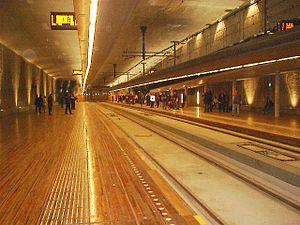
Le réseau RandstadRail dans la partie sud de la Randstad, conurbation de l'ouest des Pays-Bas, reliant La Haye, Zoetermeer et Rotterdam, consiste en une ligne de métro léger entre La Haye et Rotterdam, deux lignes de tram-train entre La Haye et Zoetermeer et une ligne de bus reliant Rodenrijs Metro et Zoetermeer. Le réseau utilise principalement d'anciennes voies ferrées et des voies de tramway, avec un nouveau viaduc à La Haye et un nouveau tunnel à Rotterdam.